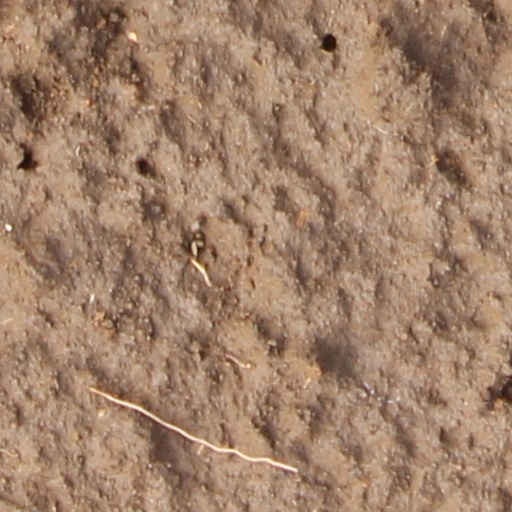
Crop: wheat